Covering of the Senne

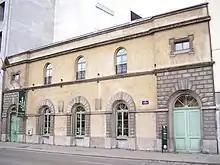
The building housing the Greater Sluice's mechanism, rebuilt by Léon Suys in 1868–1871

Although the original covering of the Senne resolved sanitary problems and flooding in Brussels' old city, this was not the case in peripheral areas. The Senne was still very polluted, despite work done to the sewers and spillways in the canal. The drainage into the canal was not able to completely stop the floods that regularly affected certain outer areas of the city.